First Presbyterian Church (Springfield, Illinois)

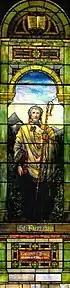
St. Barnabas

Installed in 1906, this is the only Tiffany window in the group featuring a male figure. The window is named for C.C. Brown, husband of Betty Stuart. Mr. Brown was a lawyer and spent most of his later years dedicated to church work, making the choice of the window theme all the more appropriate. In Acts 13:2, the Holy Spirit requested, “Separate me Barnabas and Saul for the work where unto I have called them” (KJV). Those great friends and missionary workers modeled the working relationship that grew between C. C. Brown and the then pastor, Dr. Thomas D. Logan.